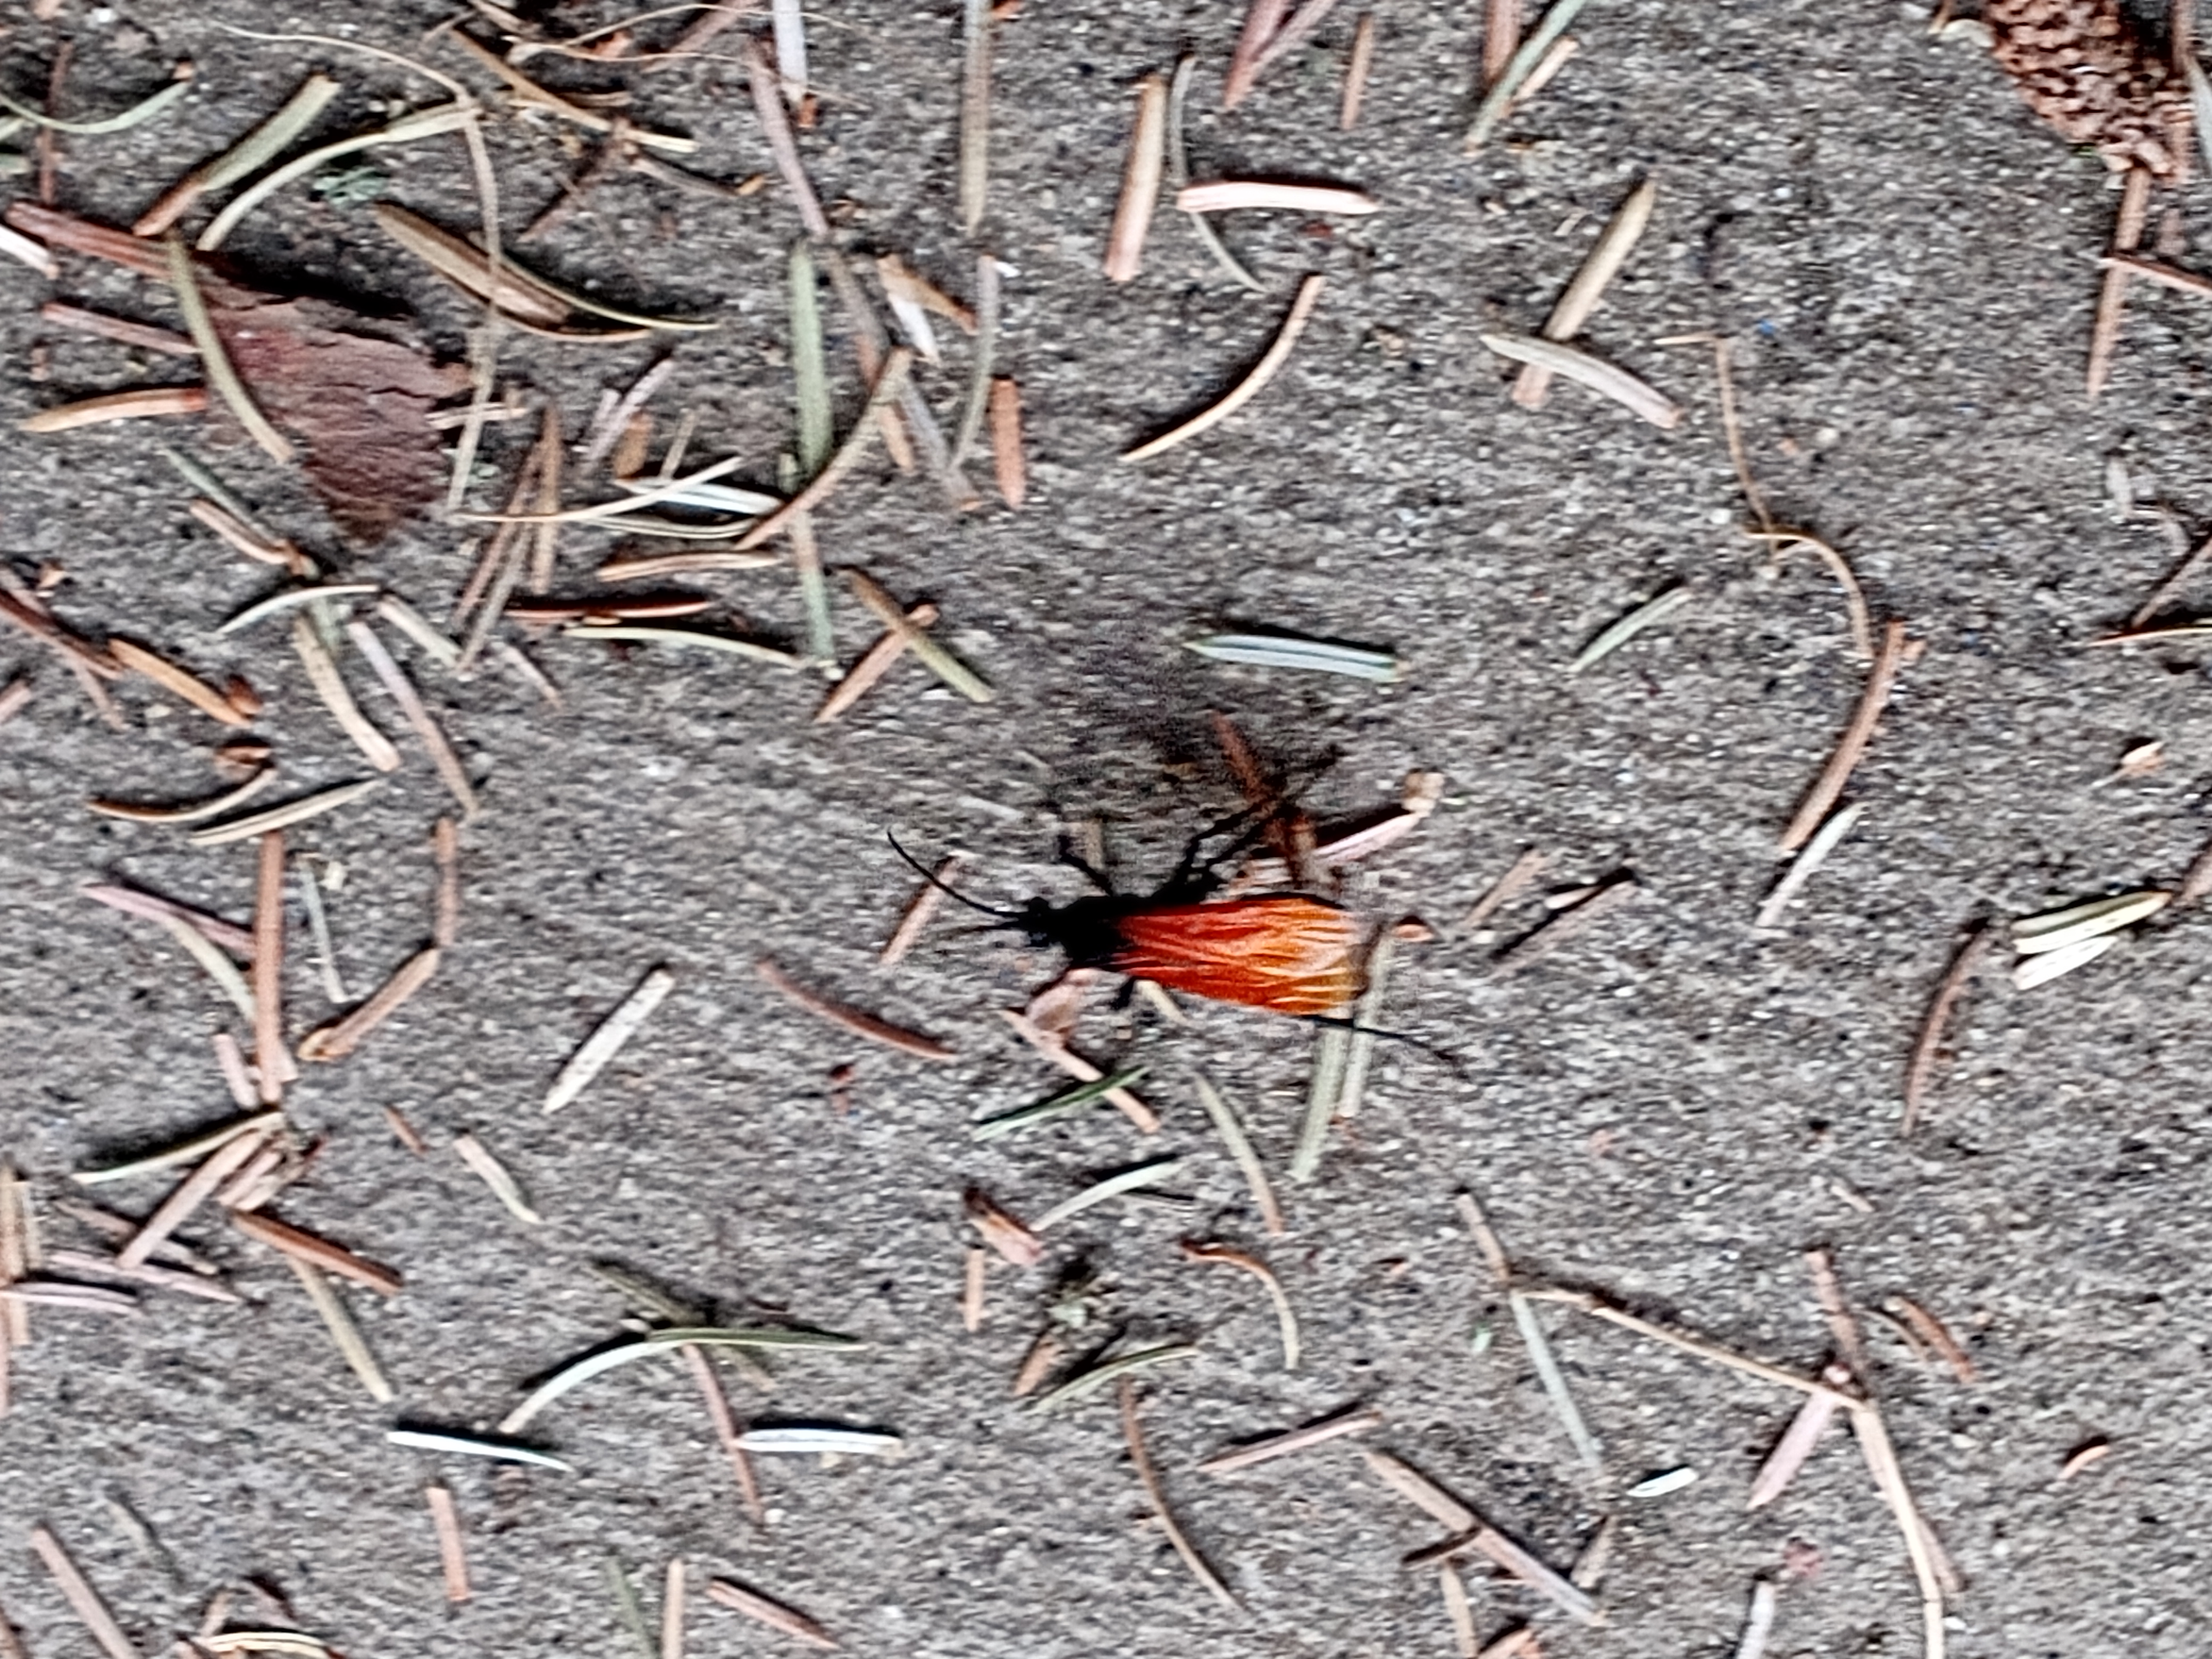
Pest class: predators